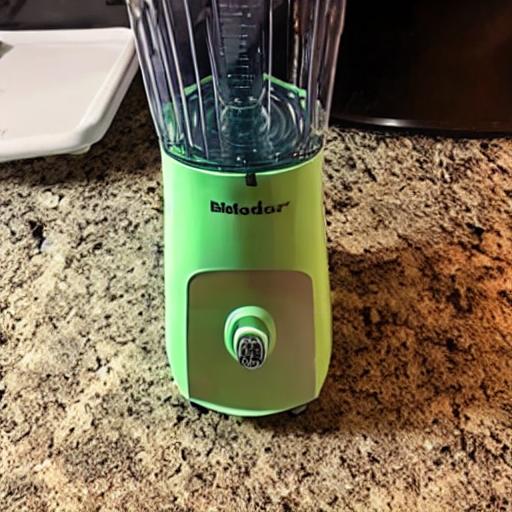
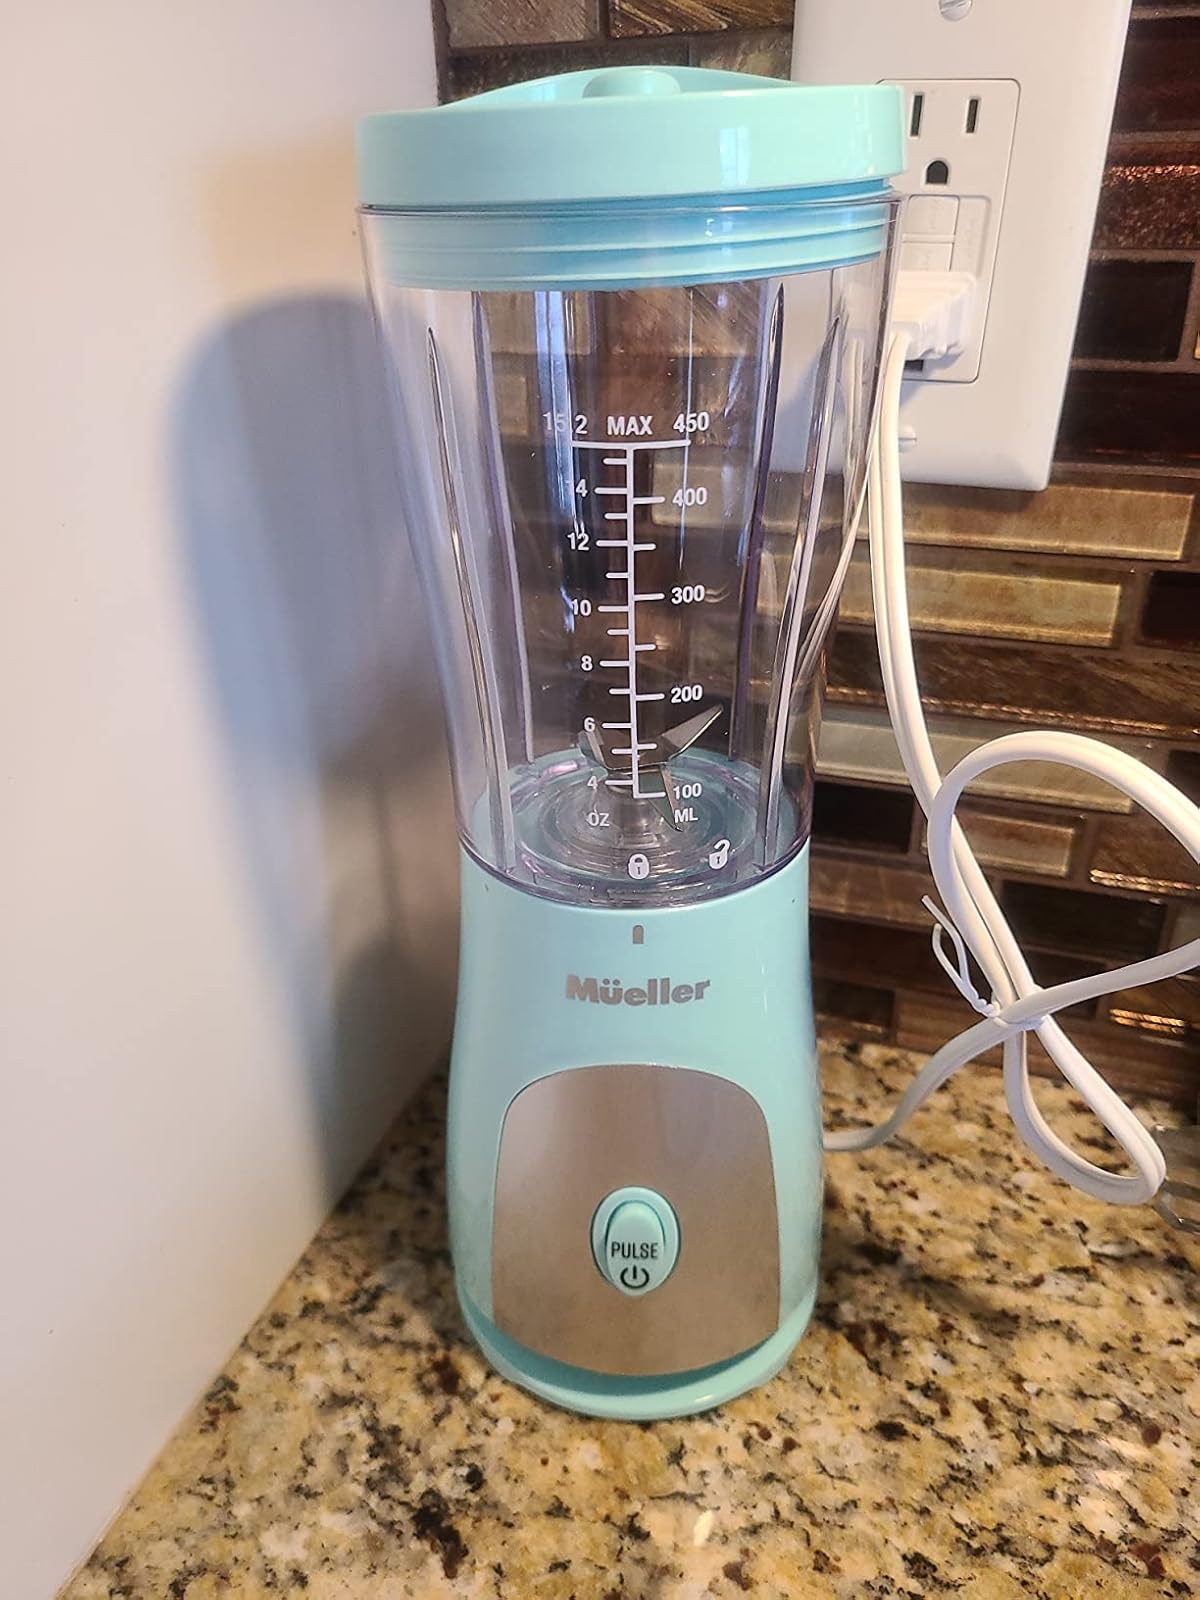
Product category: items_blender
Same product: no